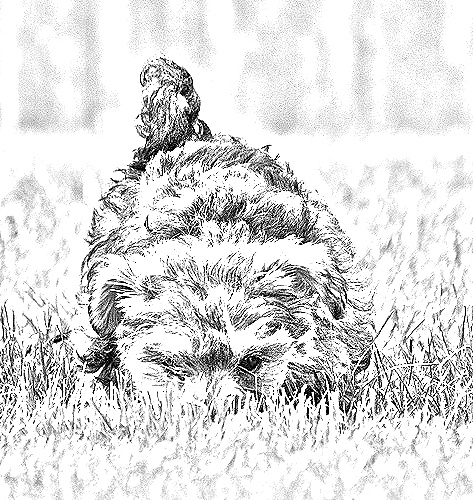
Portrait style: Sketch Portrait